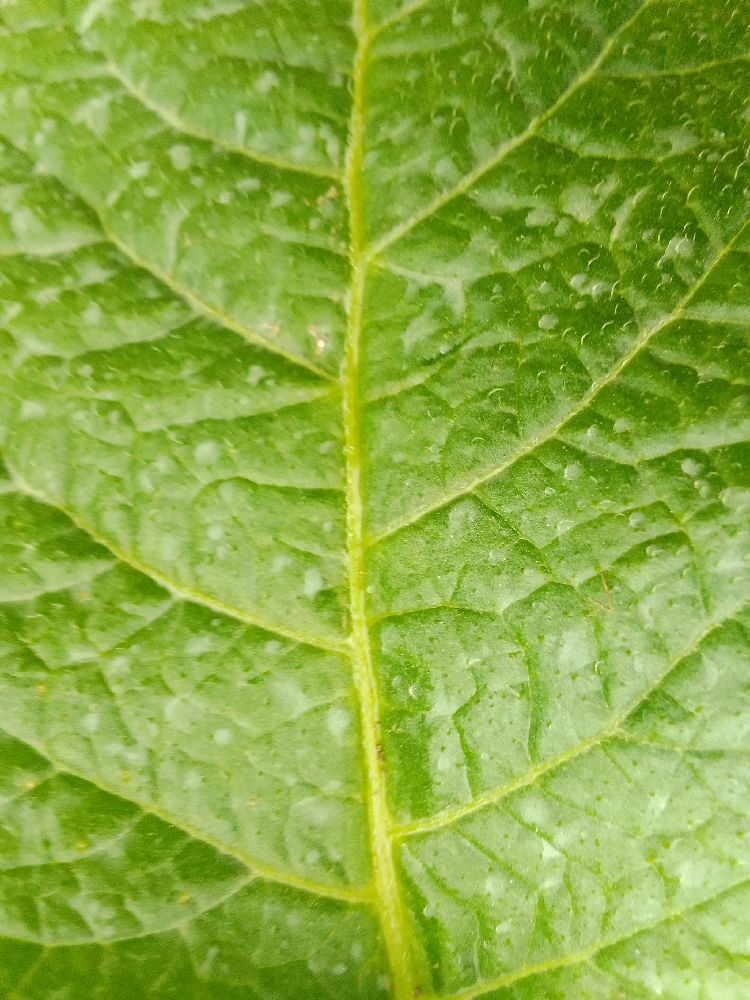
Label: Healthy